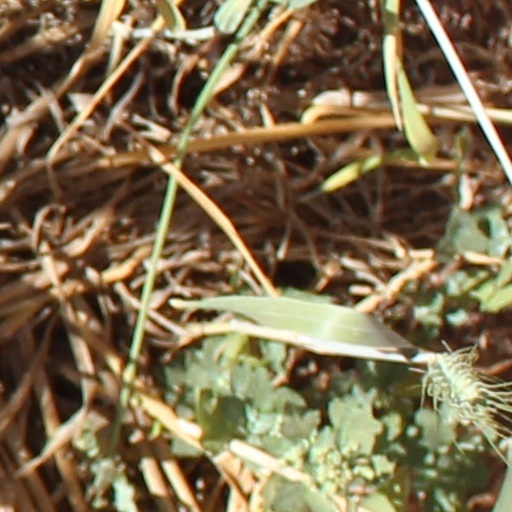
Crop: wheat